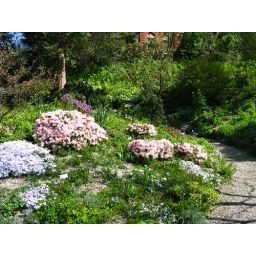
The red building in the top of the photo is Chapin House.